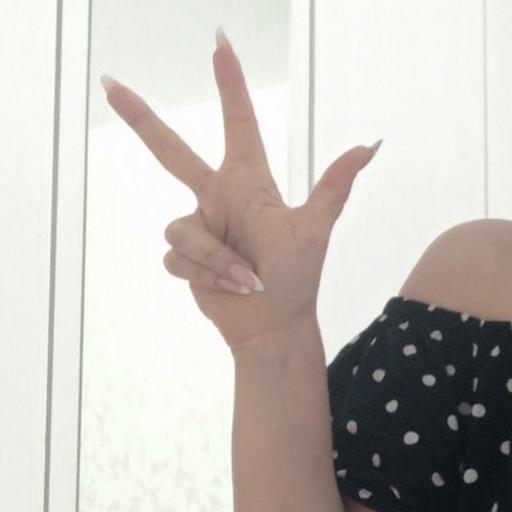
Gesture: three2